Alfred Murdoch

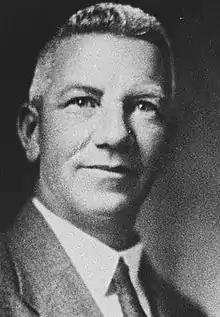

Alfred James (Fred) Murdoch (18 April 1877 – 1 June 1960) was a New Zealand politician, first as an Independent Liberal then of the United Party, and from 1943 the National Party. He was Minister of Agriculture and Minister of Mines from 1930 to 1931 in the United Government of New Zealand.